South African Class 16DA 4-6-2

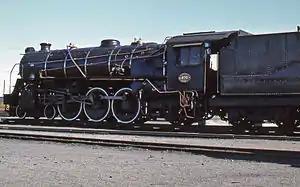
Hohenzollern-built Class 16DA of 1928

The South African Class 16DA 4-6-2 include two locomotive types, both designated Class 16DA in spite of their difference in respect of firebox size and performance.